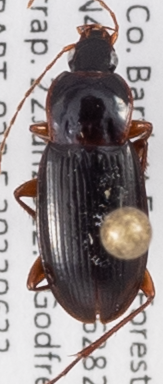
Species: Calathus ingratus
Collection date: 2022-06-22
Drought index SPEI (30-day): -1.058
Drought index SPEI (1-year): -0.362
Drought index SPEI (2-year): -1.13